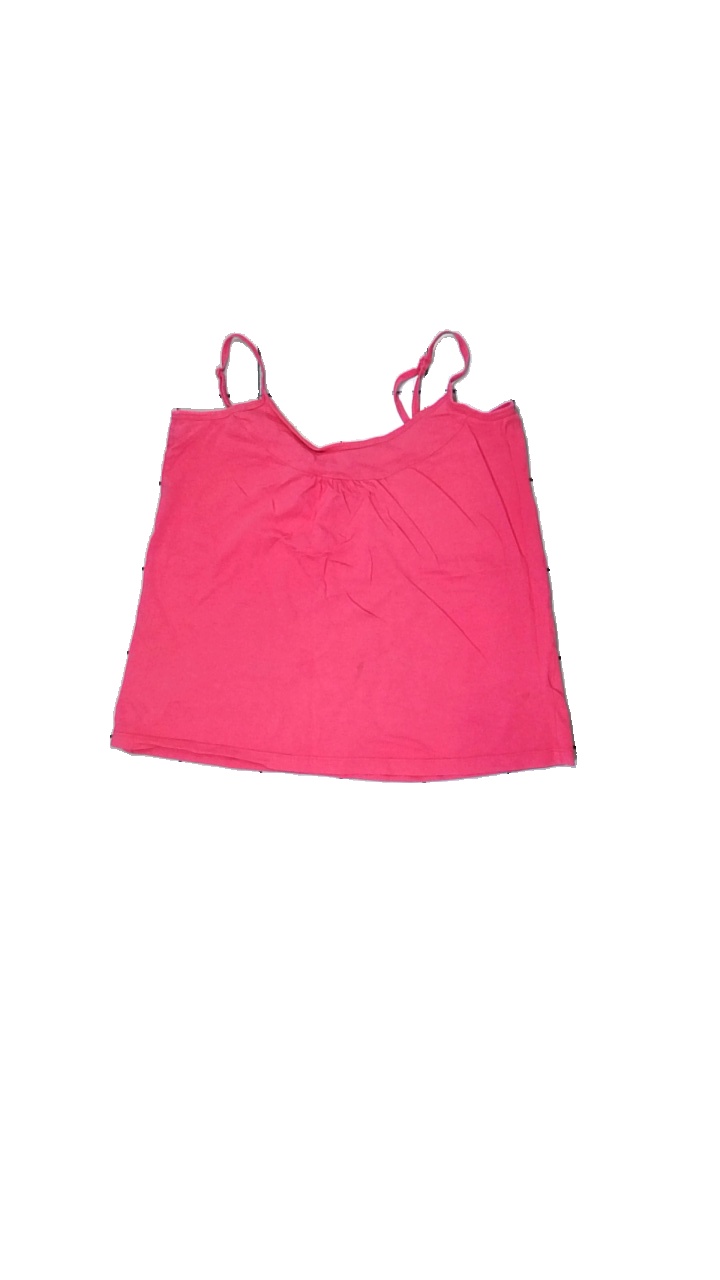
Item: Top (Ladies)
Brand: Lindex
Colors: Pink
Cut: Regular
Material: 100% cotton
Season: All
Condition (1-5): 2
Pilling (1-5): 5
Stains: Major
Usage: Export
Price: <50